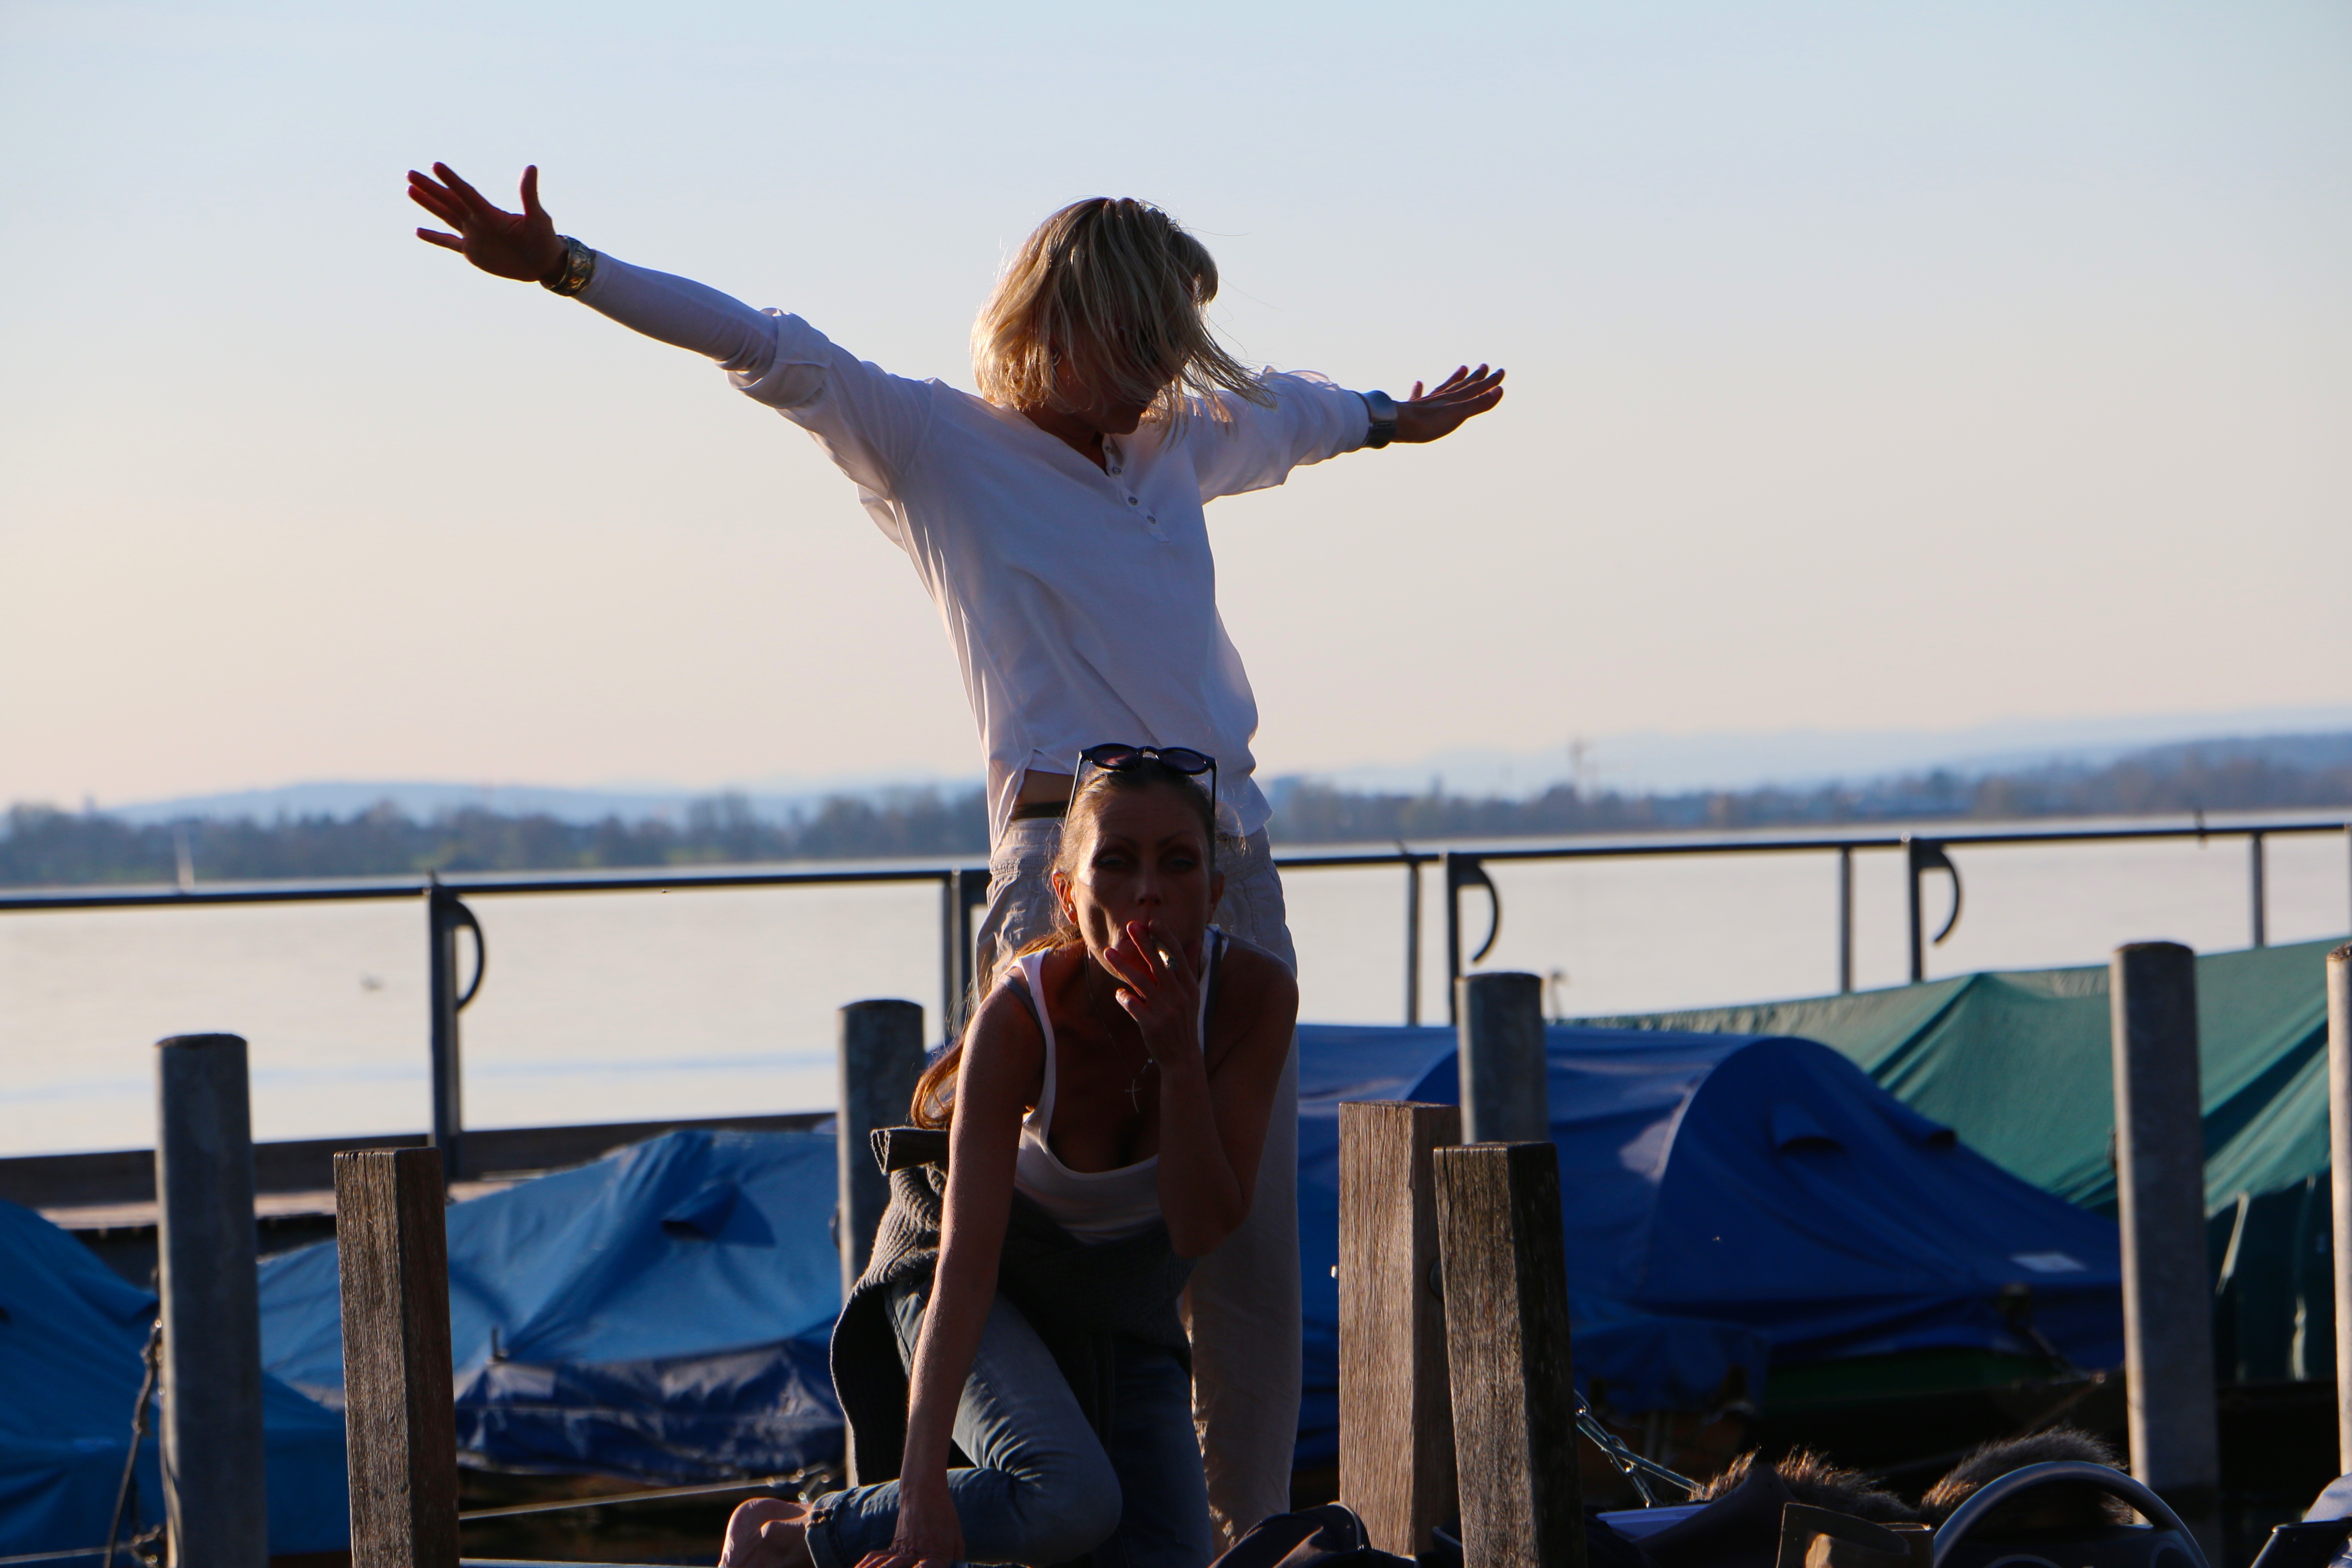
people, jumping, blue, freedom, fun, women, expression, enjoy, atmosphere of earth